Ticketmaster

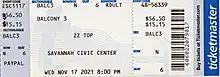
A Ticketmaster paper ticket

Ticketmaster sells tickets that its clients make available to it. In 2009, Ticketmaster released a digital ticketing system that required customers to prove their identity prior to purchase. The company believed this would help circumvent brokers and scalpers.